SNCF Class CC 14100

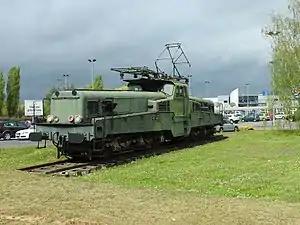
CC 14161 in original green livery

The SNCF Class CC 14100 was a class of 25 kV 50 Hz AC electric centre cab locomotives designed to haul heavy freight trains in the northeast of France and cross-border traffic into Luxembourg. A total of 101 locomotives were produced, numbered CC 14101 – CC 14202.